Reggie Otero

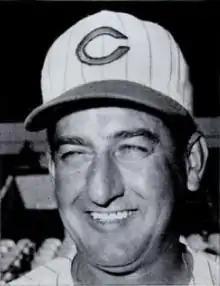
Otero in 1963.

Regino José Otero Gómez (September 7, 1915 – October 21, 1988) was a Cuban professional baseball player who had a long career in the minor leagues in the United States (1936–1953), and played briefly with the Chicago Cubs of Major League Baseball in 1945. He also played 13 years in the Cuban Professional League.